Coffee with D

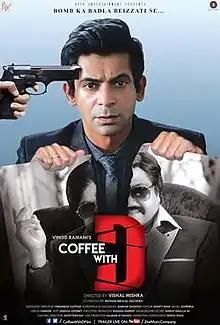
Coffee with D Official Movie Poster

Coffee with D is a 2017 Indian Hindi-language satirical film directed by Vishal Mishra and produced by Vinod Ramani, starring Sunil Grover and Zakir Husain. "Coffee with D" was released on 20 January 2017. The film received mixed reviews from critics and failed commercially at the box office.